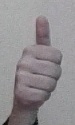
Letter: aleff